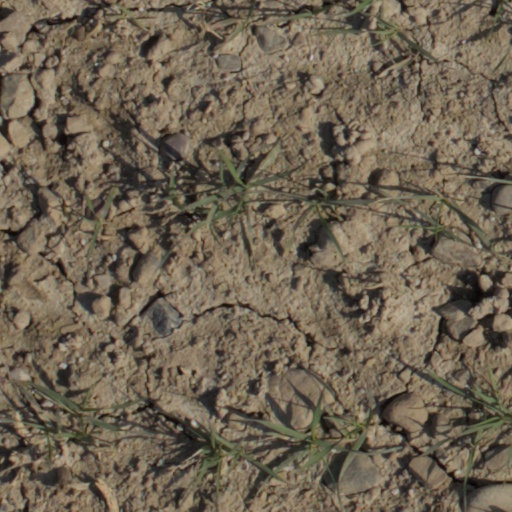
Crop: wheat